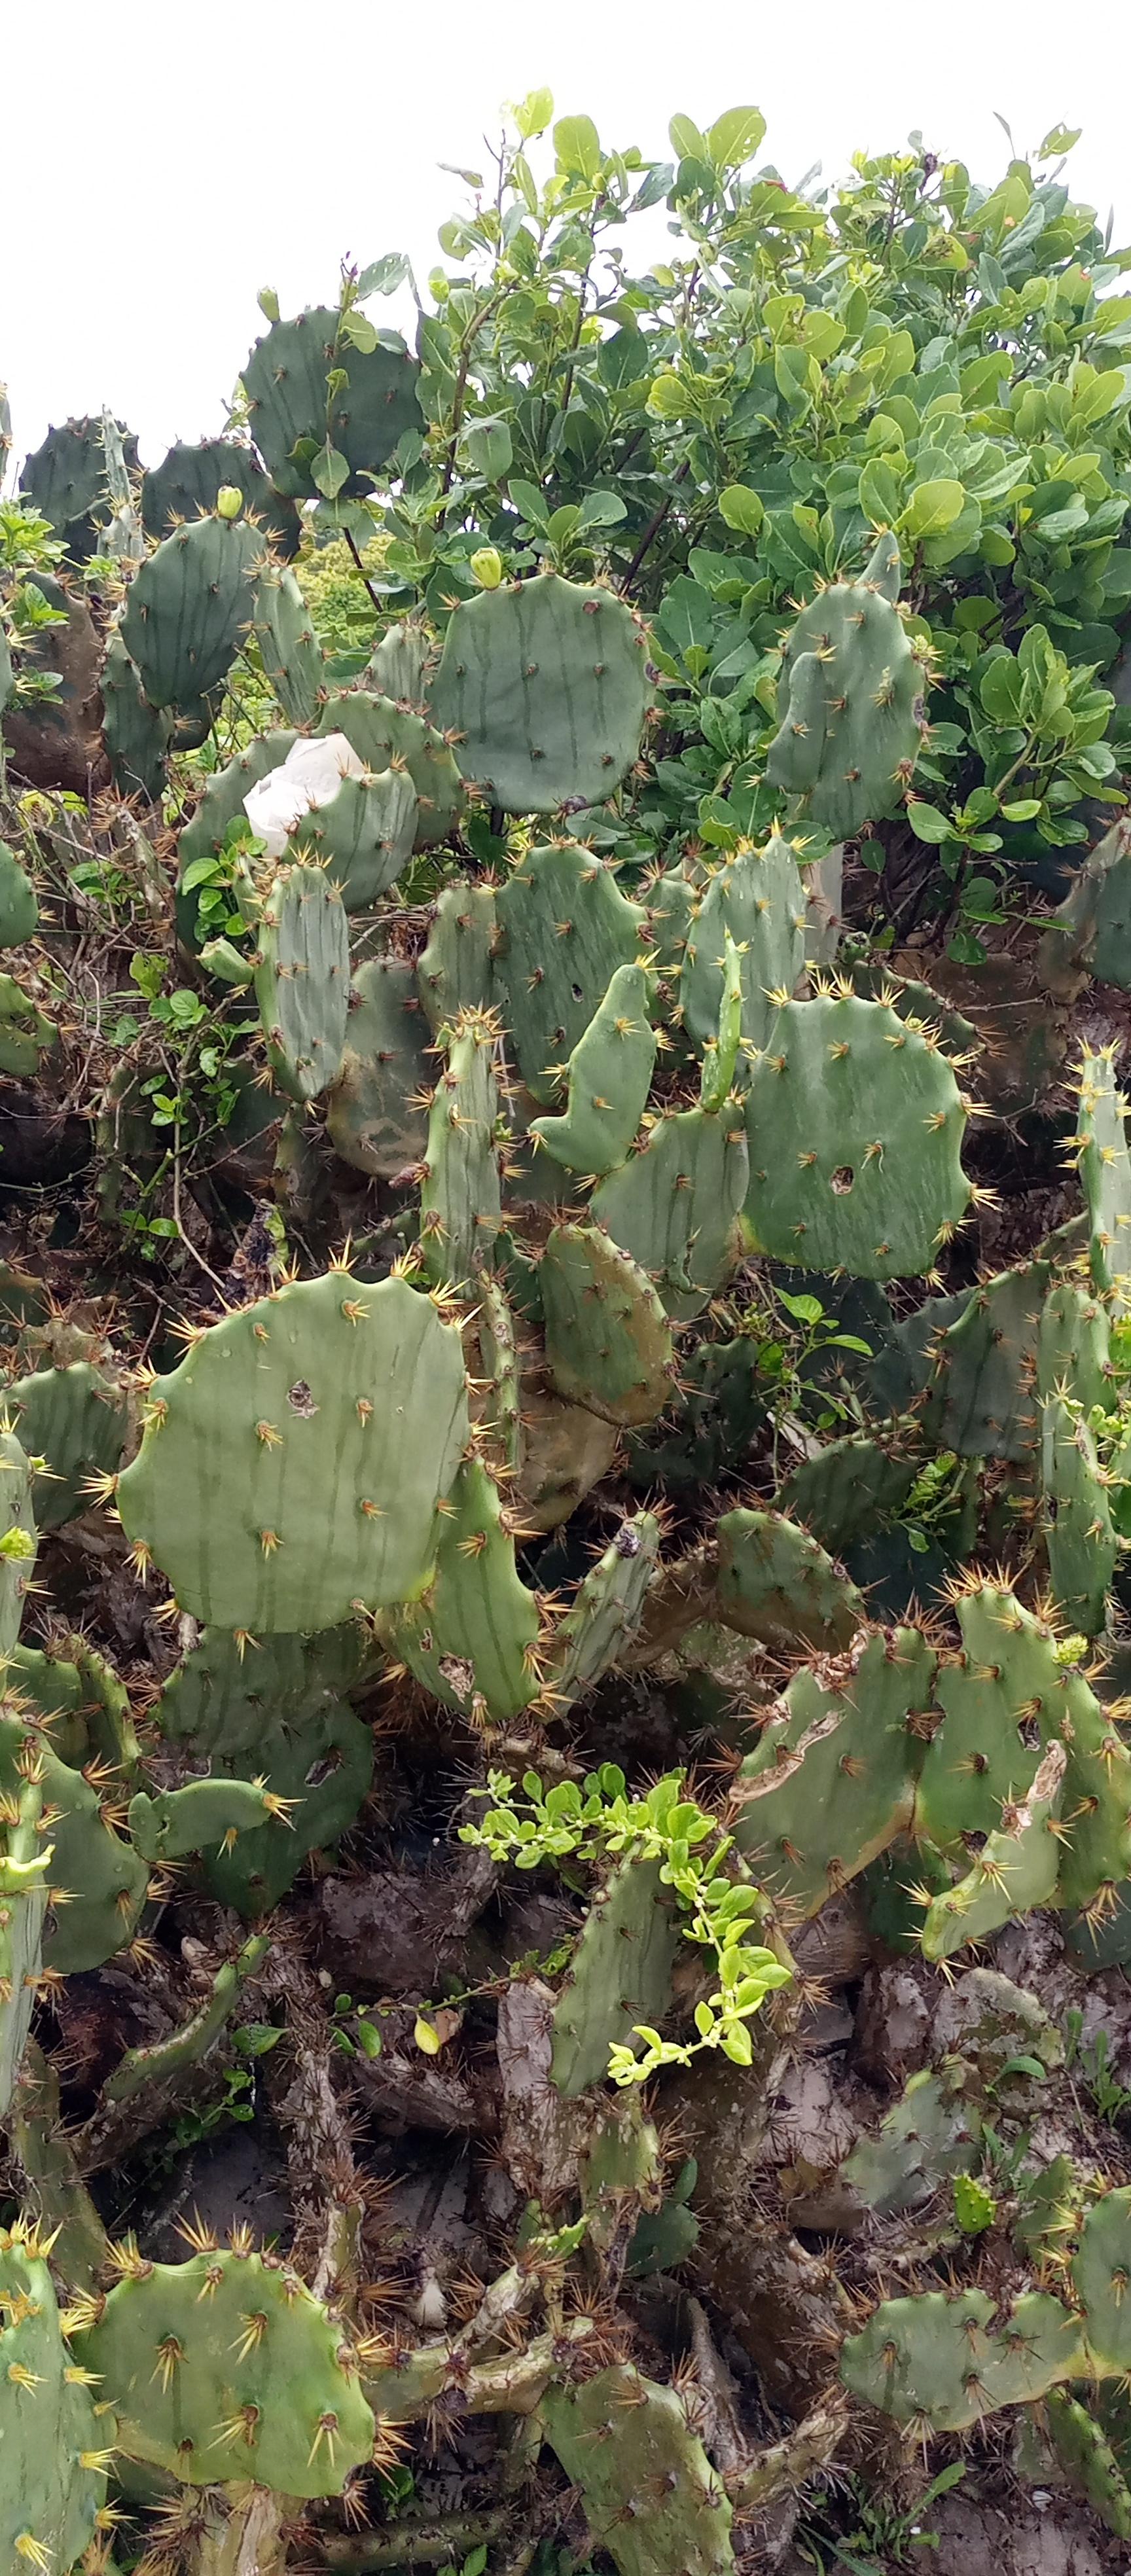
Huu ni mti ambao humea kwenye sehemu za jangwa. Mti wenyewe unafahamika kwa jina shara. Una rangi ya kijanikibichi na una mibamiba kwenye matawi yake.